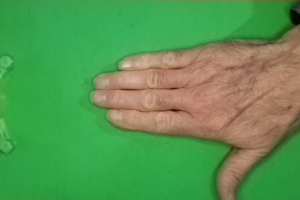
Label: paper